Anna Laetitia Barbauld

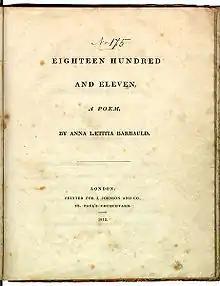
Original title page from "Eighteen Hundred and Eleven"

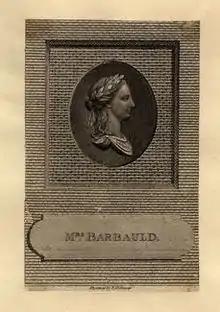
Engraving, published in 1785

At her death, Barbauld was lauded in the "Newcastle Magazine" as "unquestionably the first ["i.e.", best] of our female poets, and one of the most eloquent and powerful of our prose writers" and the "Imperial Magazine" declared "so long as letters shall be cultivated in Britain, or wherever the English language shall be known, so long will the name of this lady be respected". She was favourably compared to both Joseph Addison and Samuel Johnson.